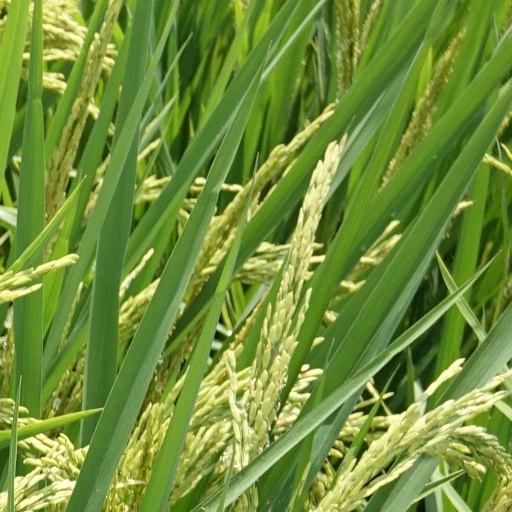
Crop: rice